Kresen Kernow

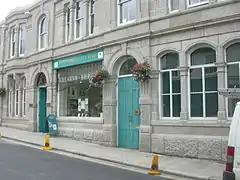
The Cornwall Centre, Redruth

The Library was located in Alma Place in Redruth. Collections included books, maps, newspapers, journals, postal and trade directories, audio and video material, with a large number of Cornish newspapers and census records being available to view on microfilm.